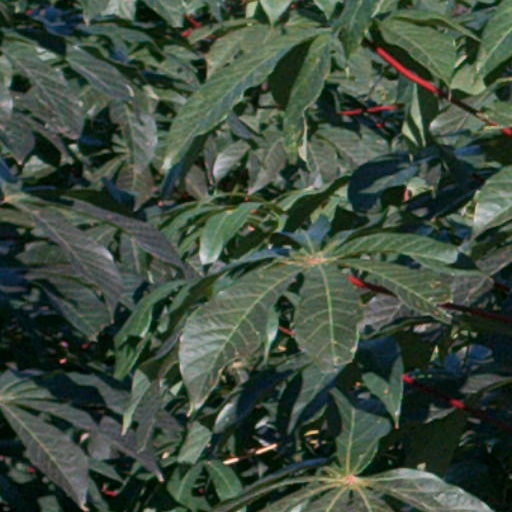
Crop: cassava